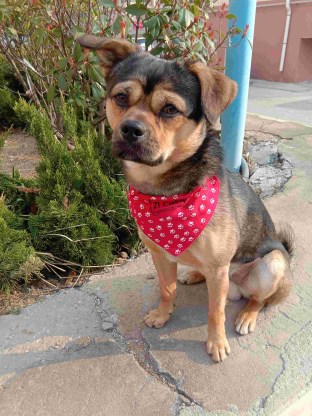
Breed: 3336-n000121-chinese_rural_dog